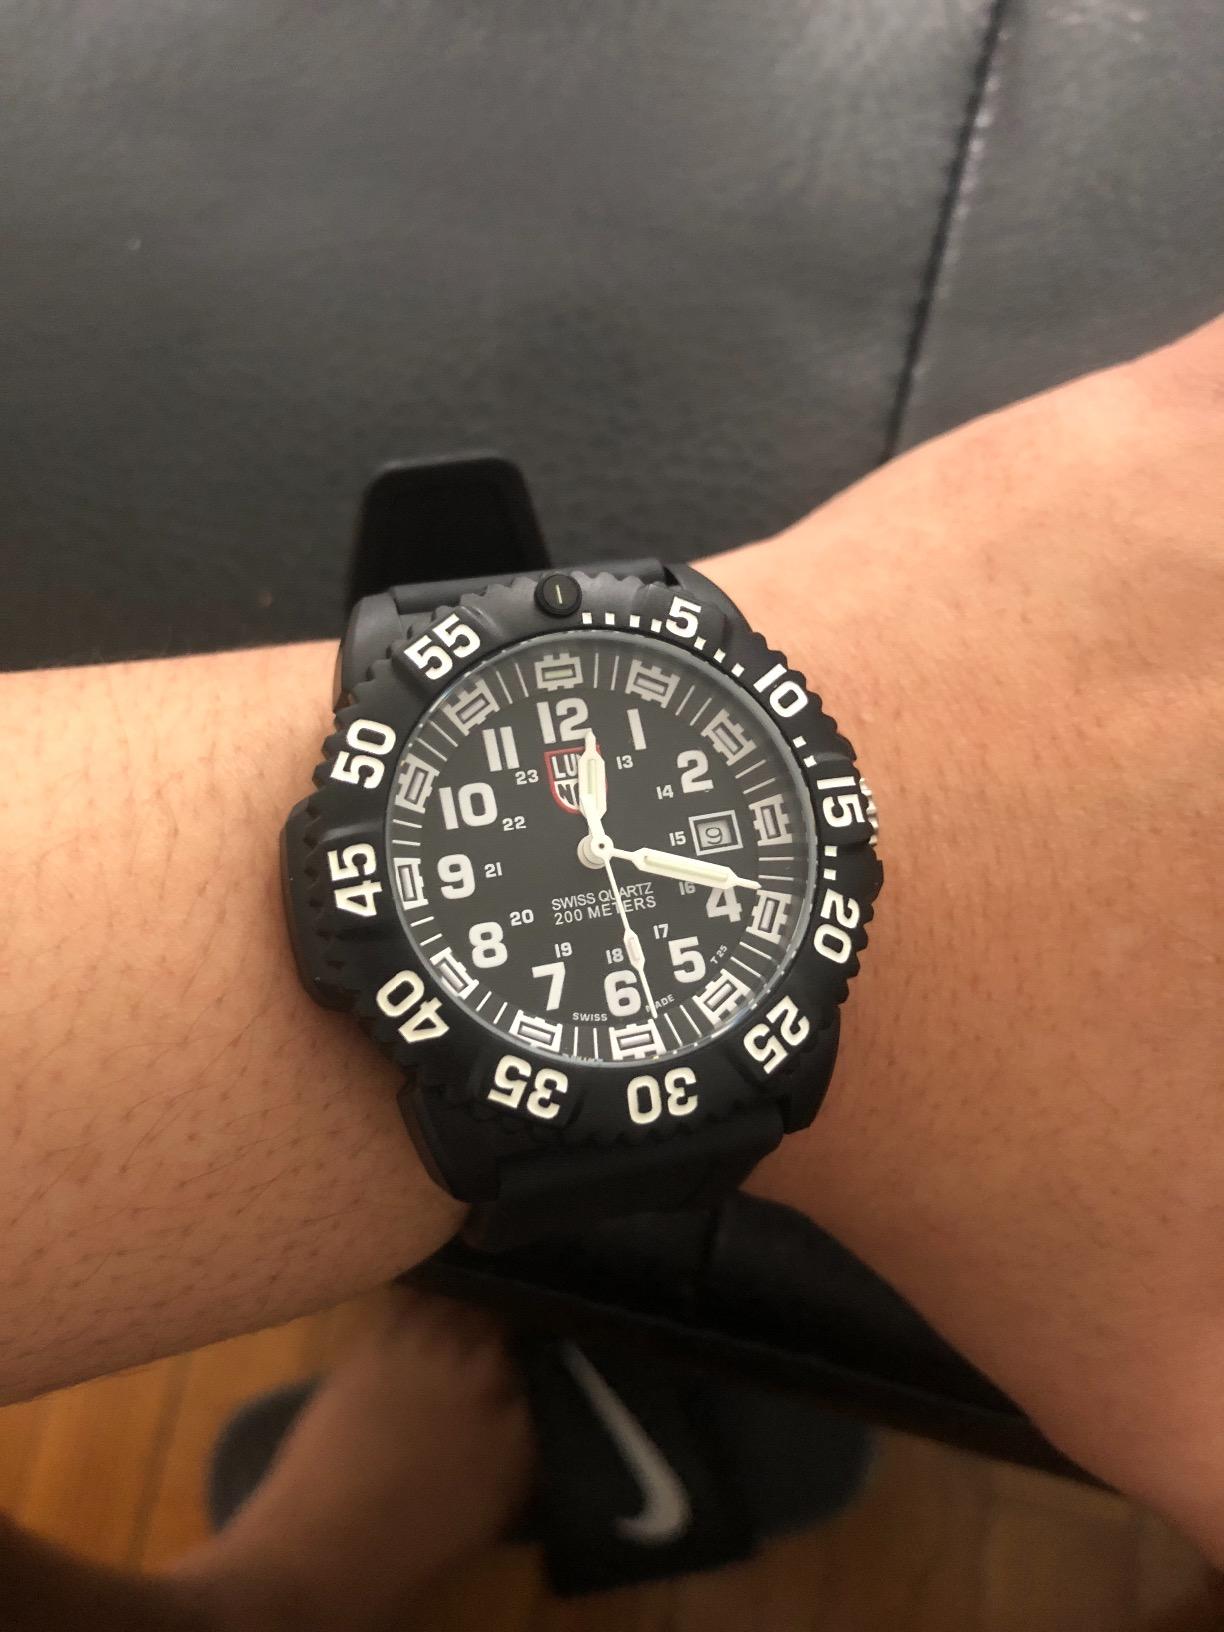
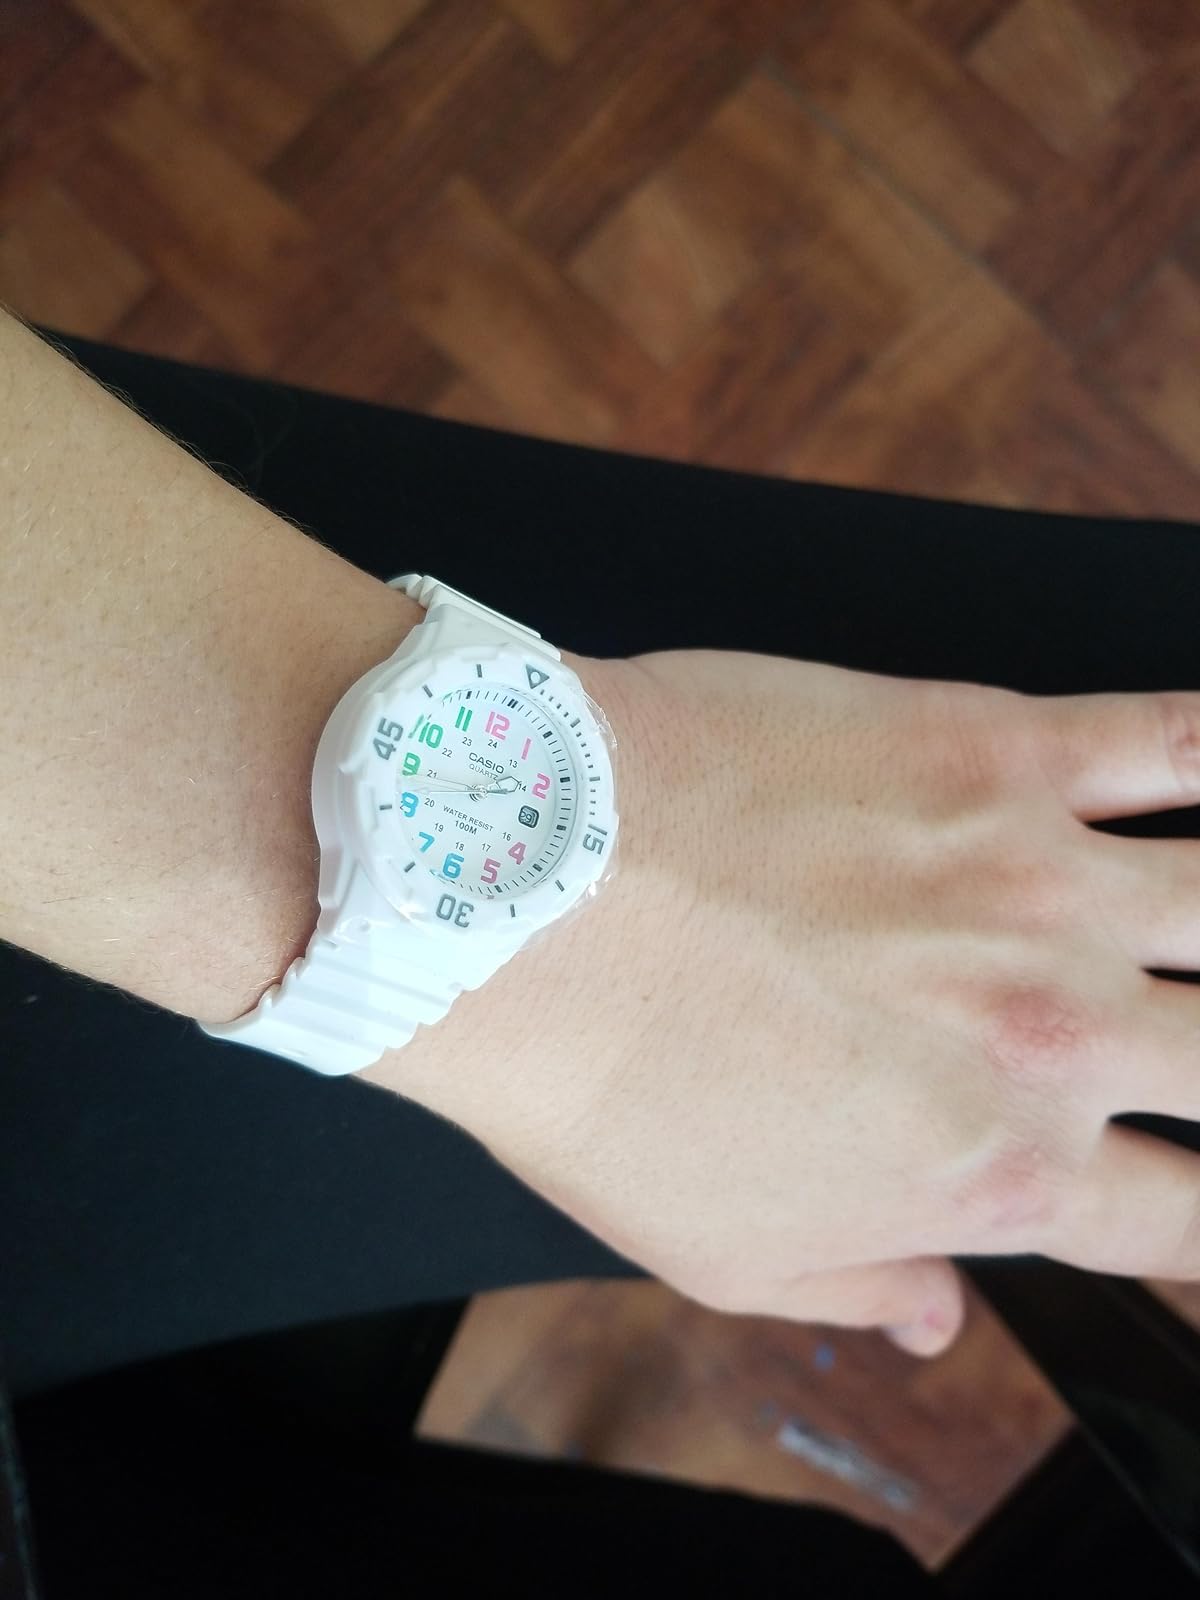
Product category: accessories_watch
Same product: no